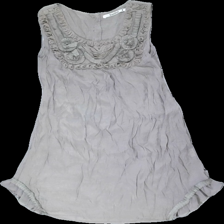
View: front
Type: Dress
Category: Ladies
Brand: Rosebud
Colors: Grey
Material: 66% viscose, 34% polyester
Cut: Regular
Size: XS
Smell: Minor
Price range: <50
Recommended usage: Reuse